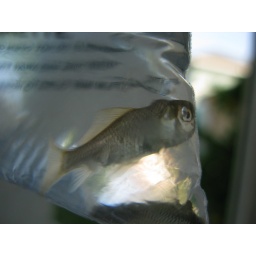
&amp;quot;Starter&amp;quot; feeder fish in their little plastic bag.